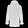
Label: Coat